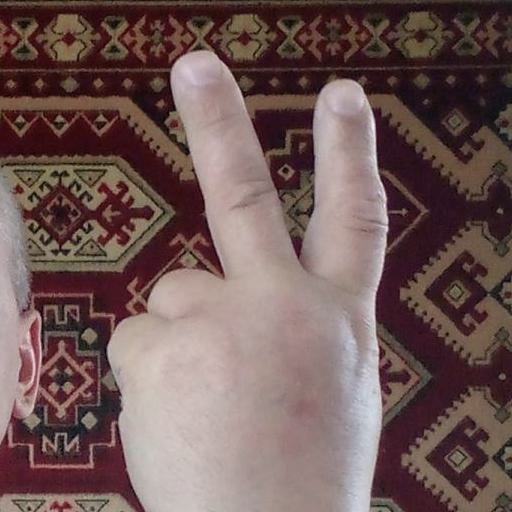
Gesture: peace_inverted